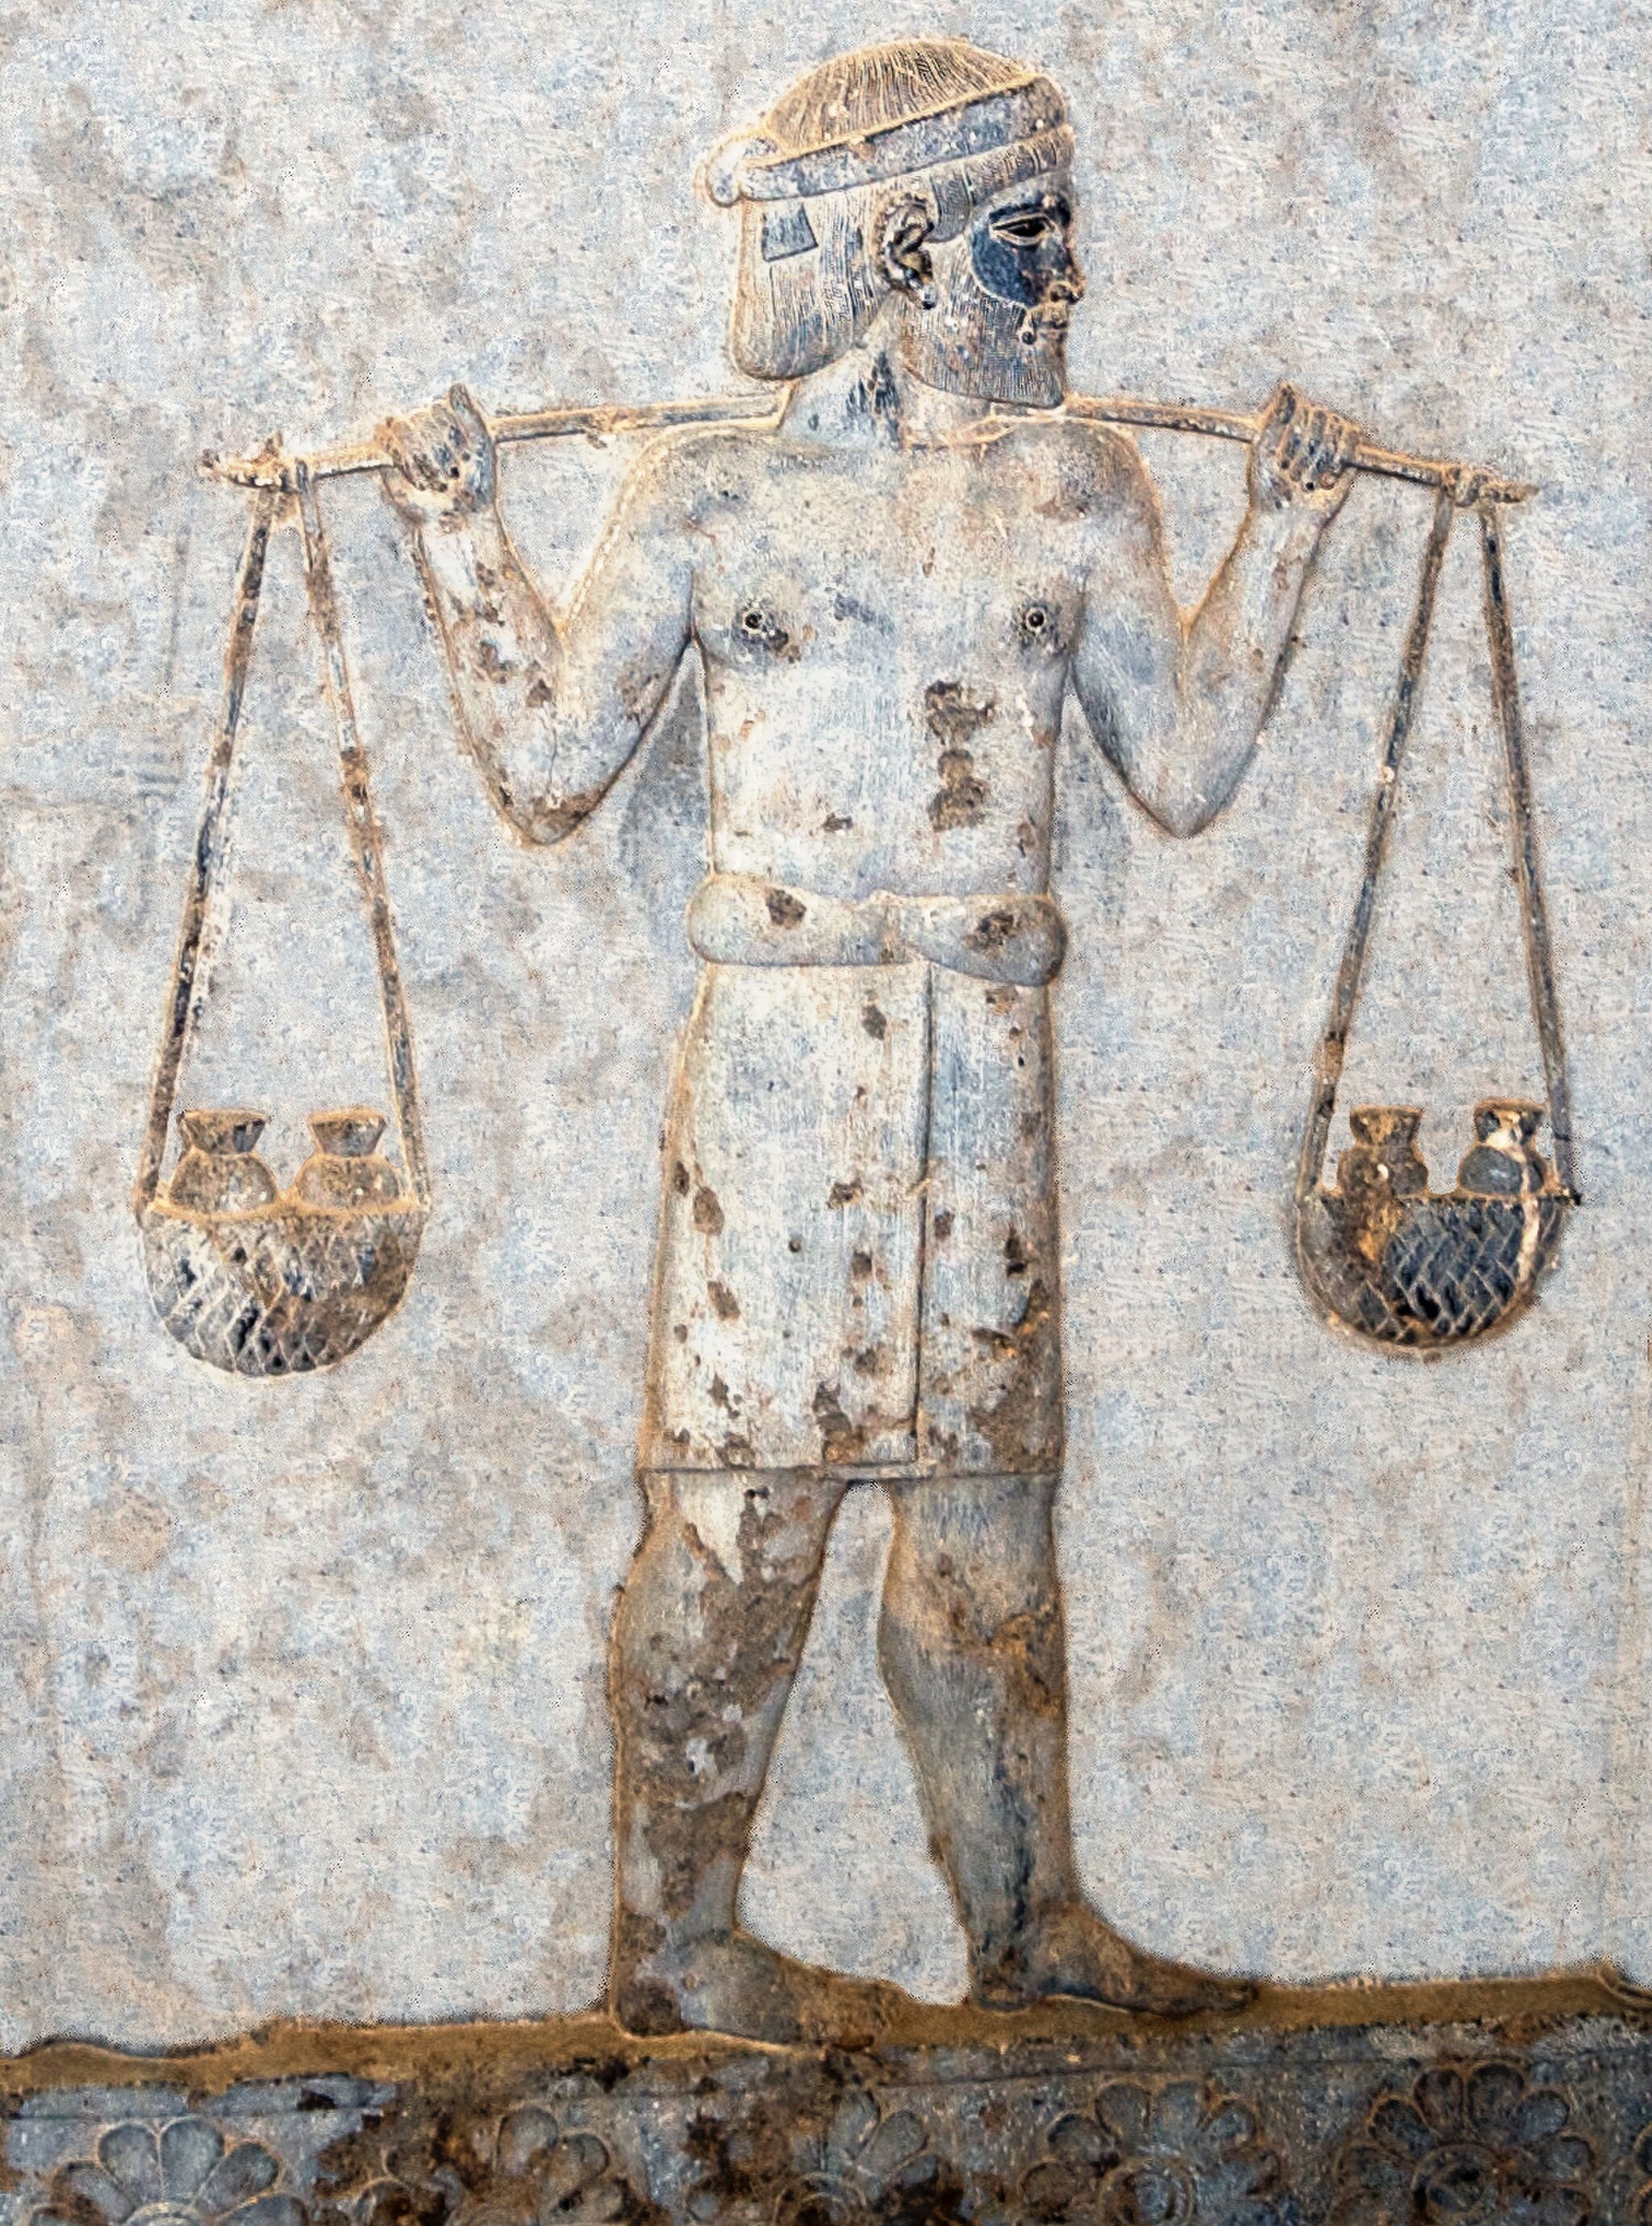
Title: Indian gold tribute donor Apadana
Description: Indian gold tribute donor Apadana
Date: 2018-11-13
Categories: Extracted images, 2010 in Persepolis, Indian delegation, Apadana